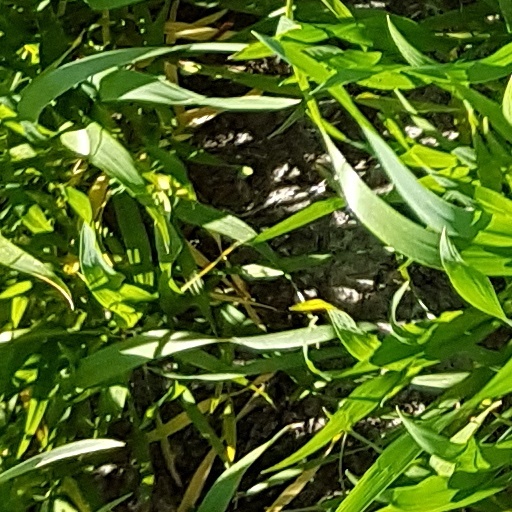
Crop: wheat